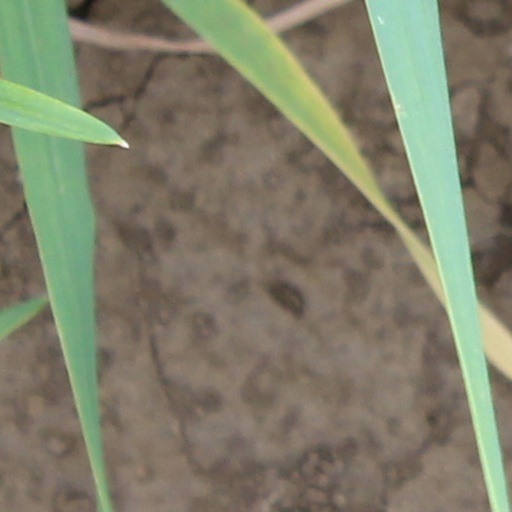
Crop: wheat